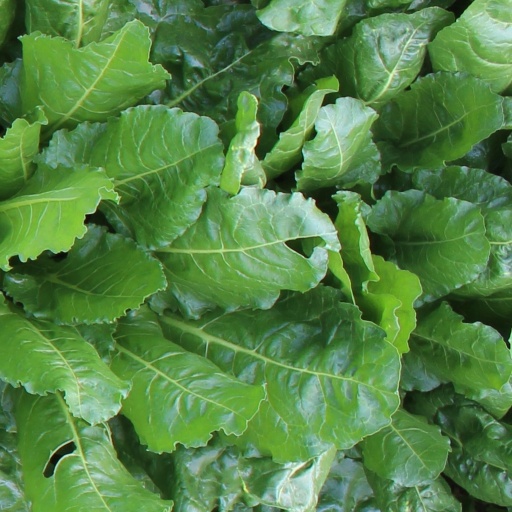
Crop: sugar beet